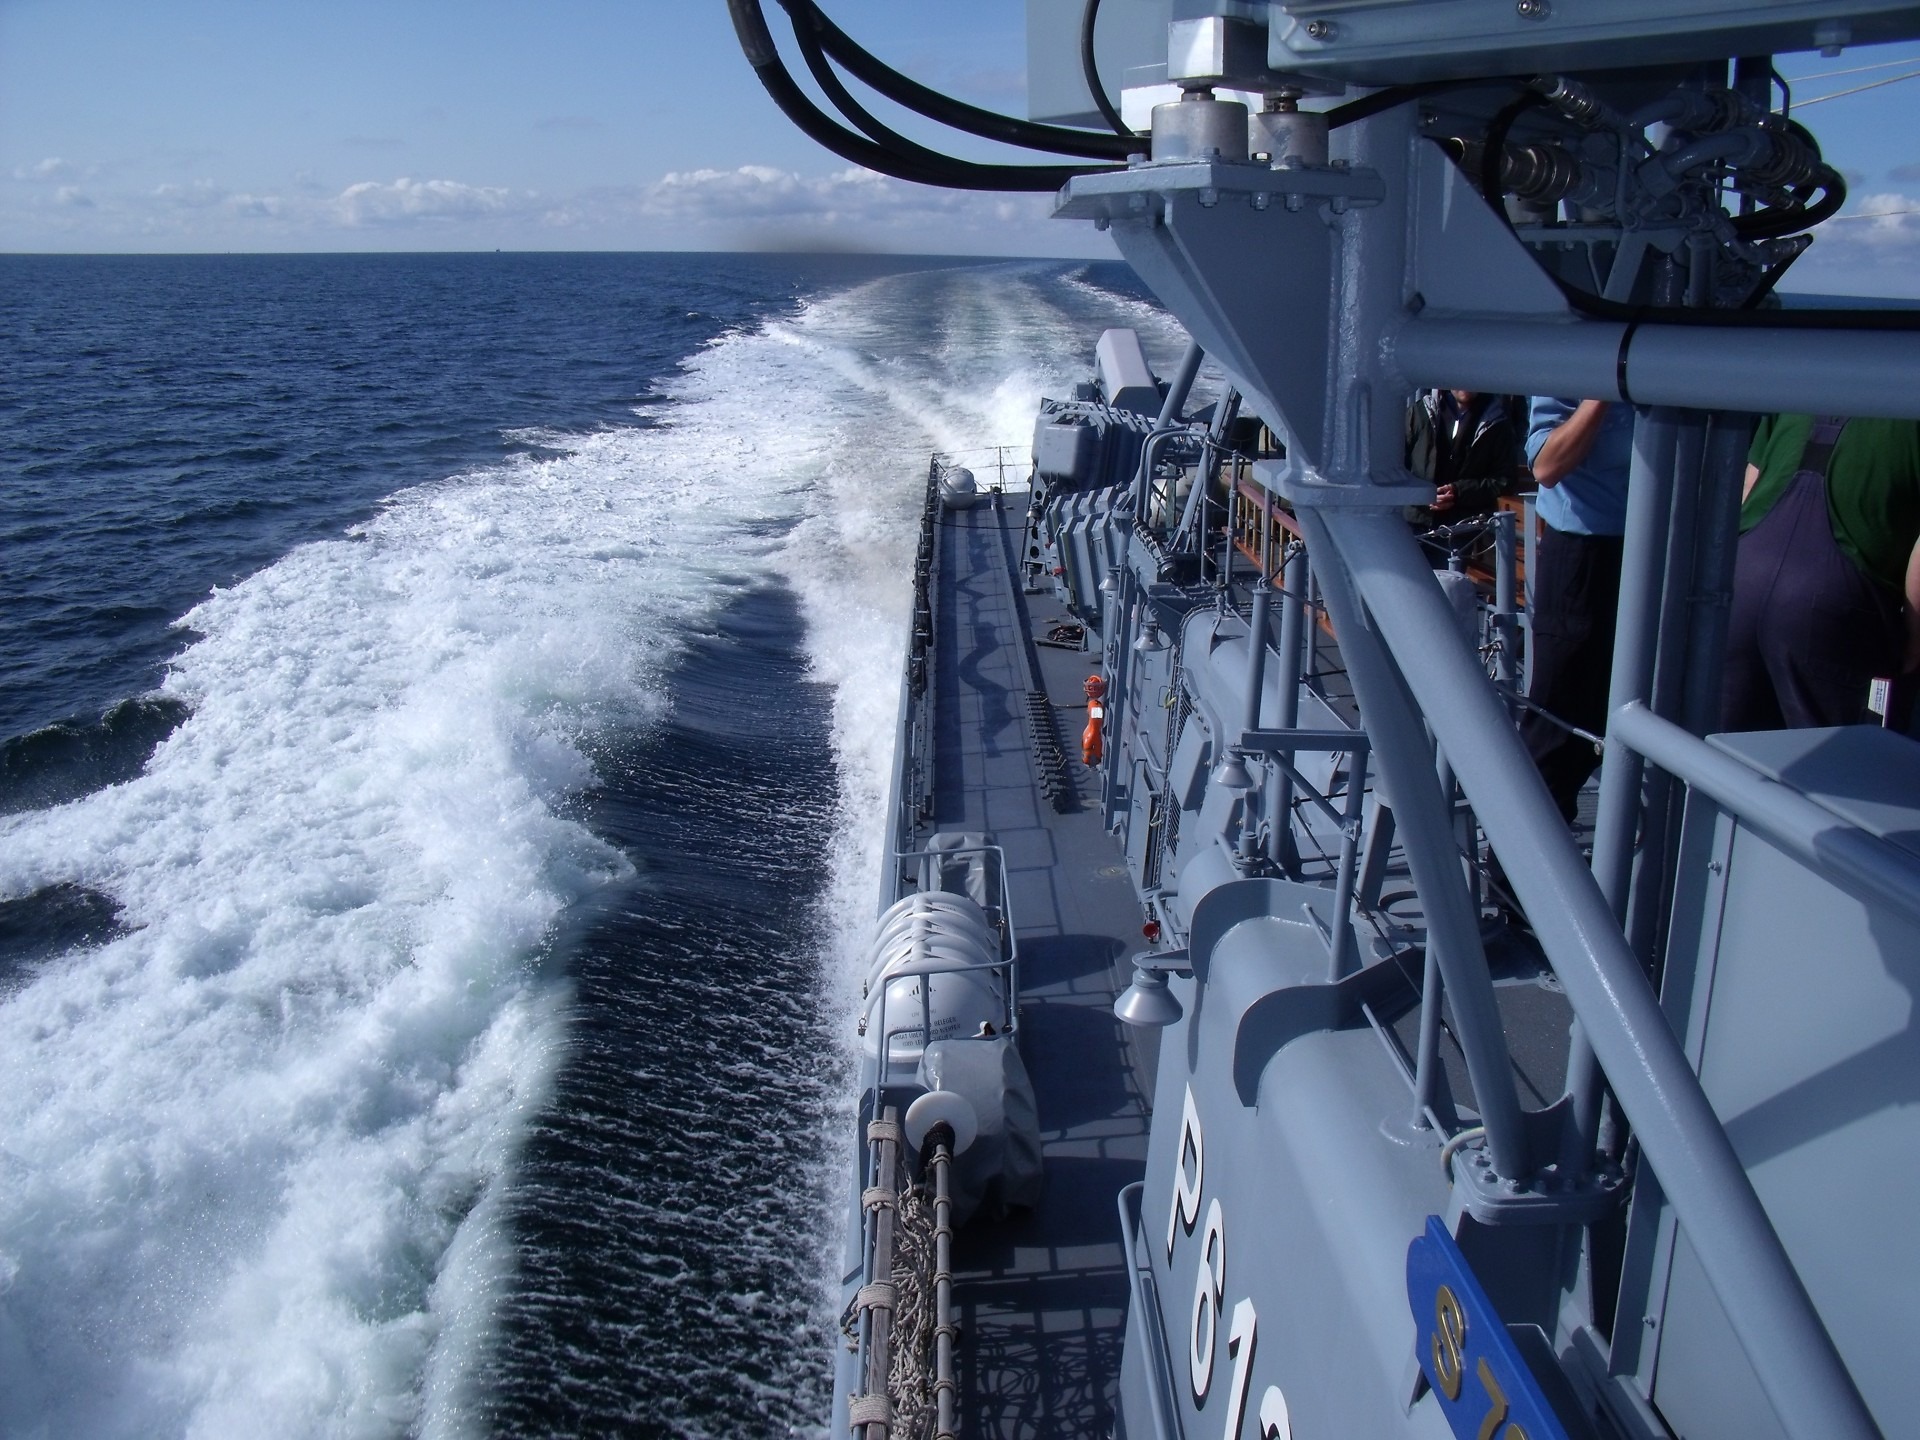
sea, water, horizon, boat, lake, ship, boot, vehicle, spray, aviation, yacht, blue, speedboat, watercraft, waters, north sea, passenger ship, luxury yacht, on the high seas, weasel, surge, full ride ahead